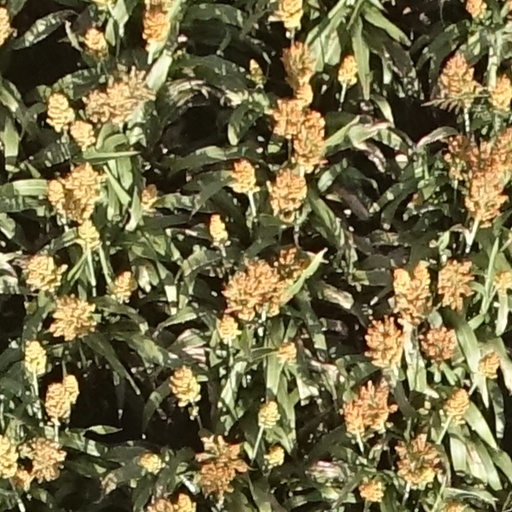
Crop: sorghum